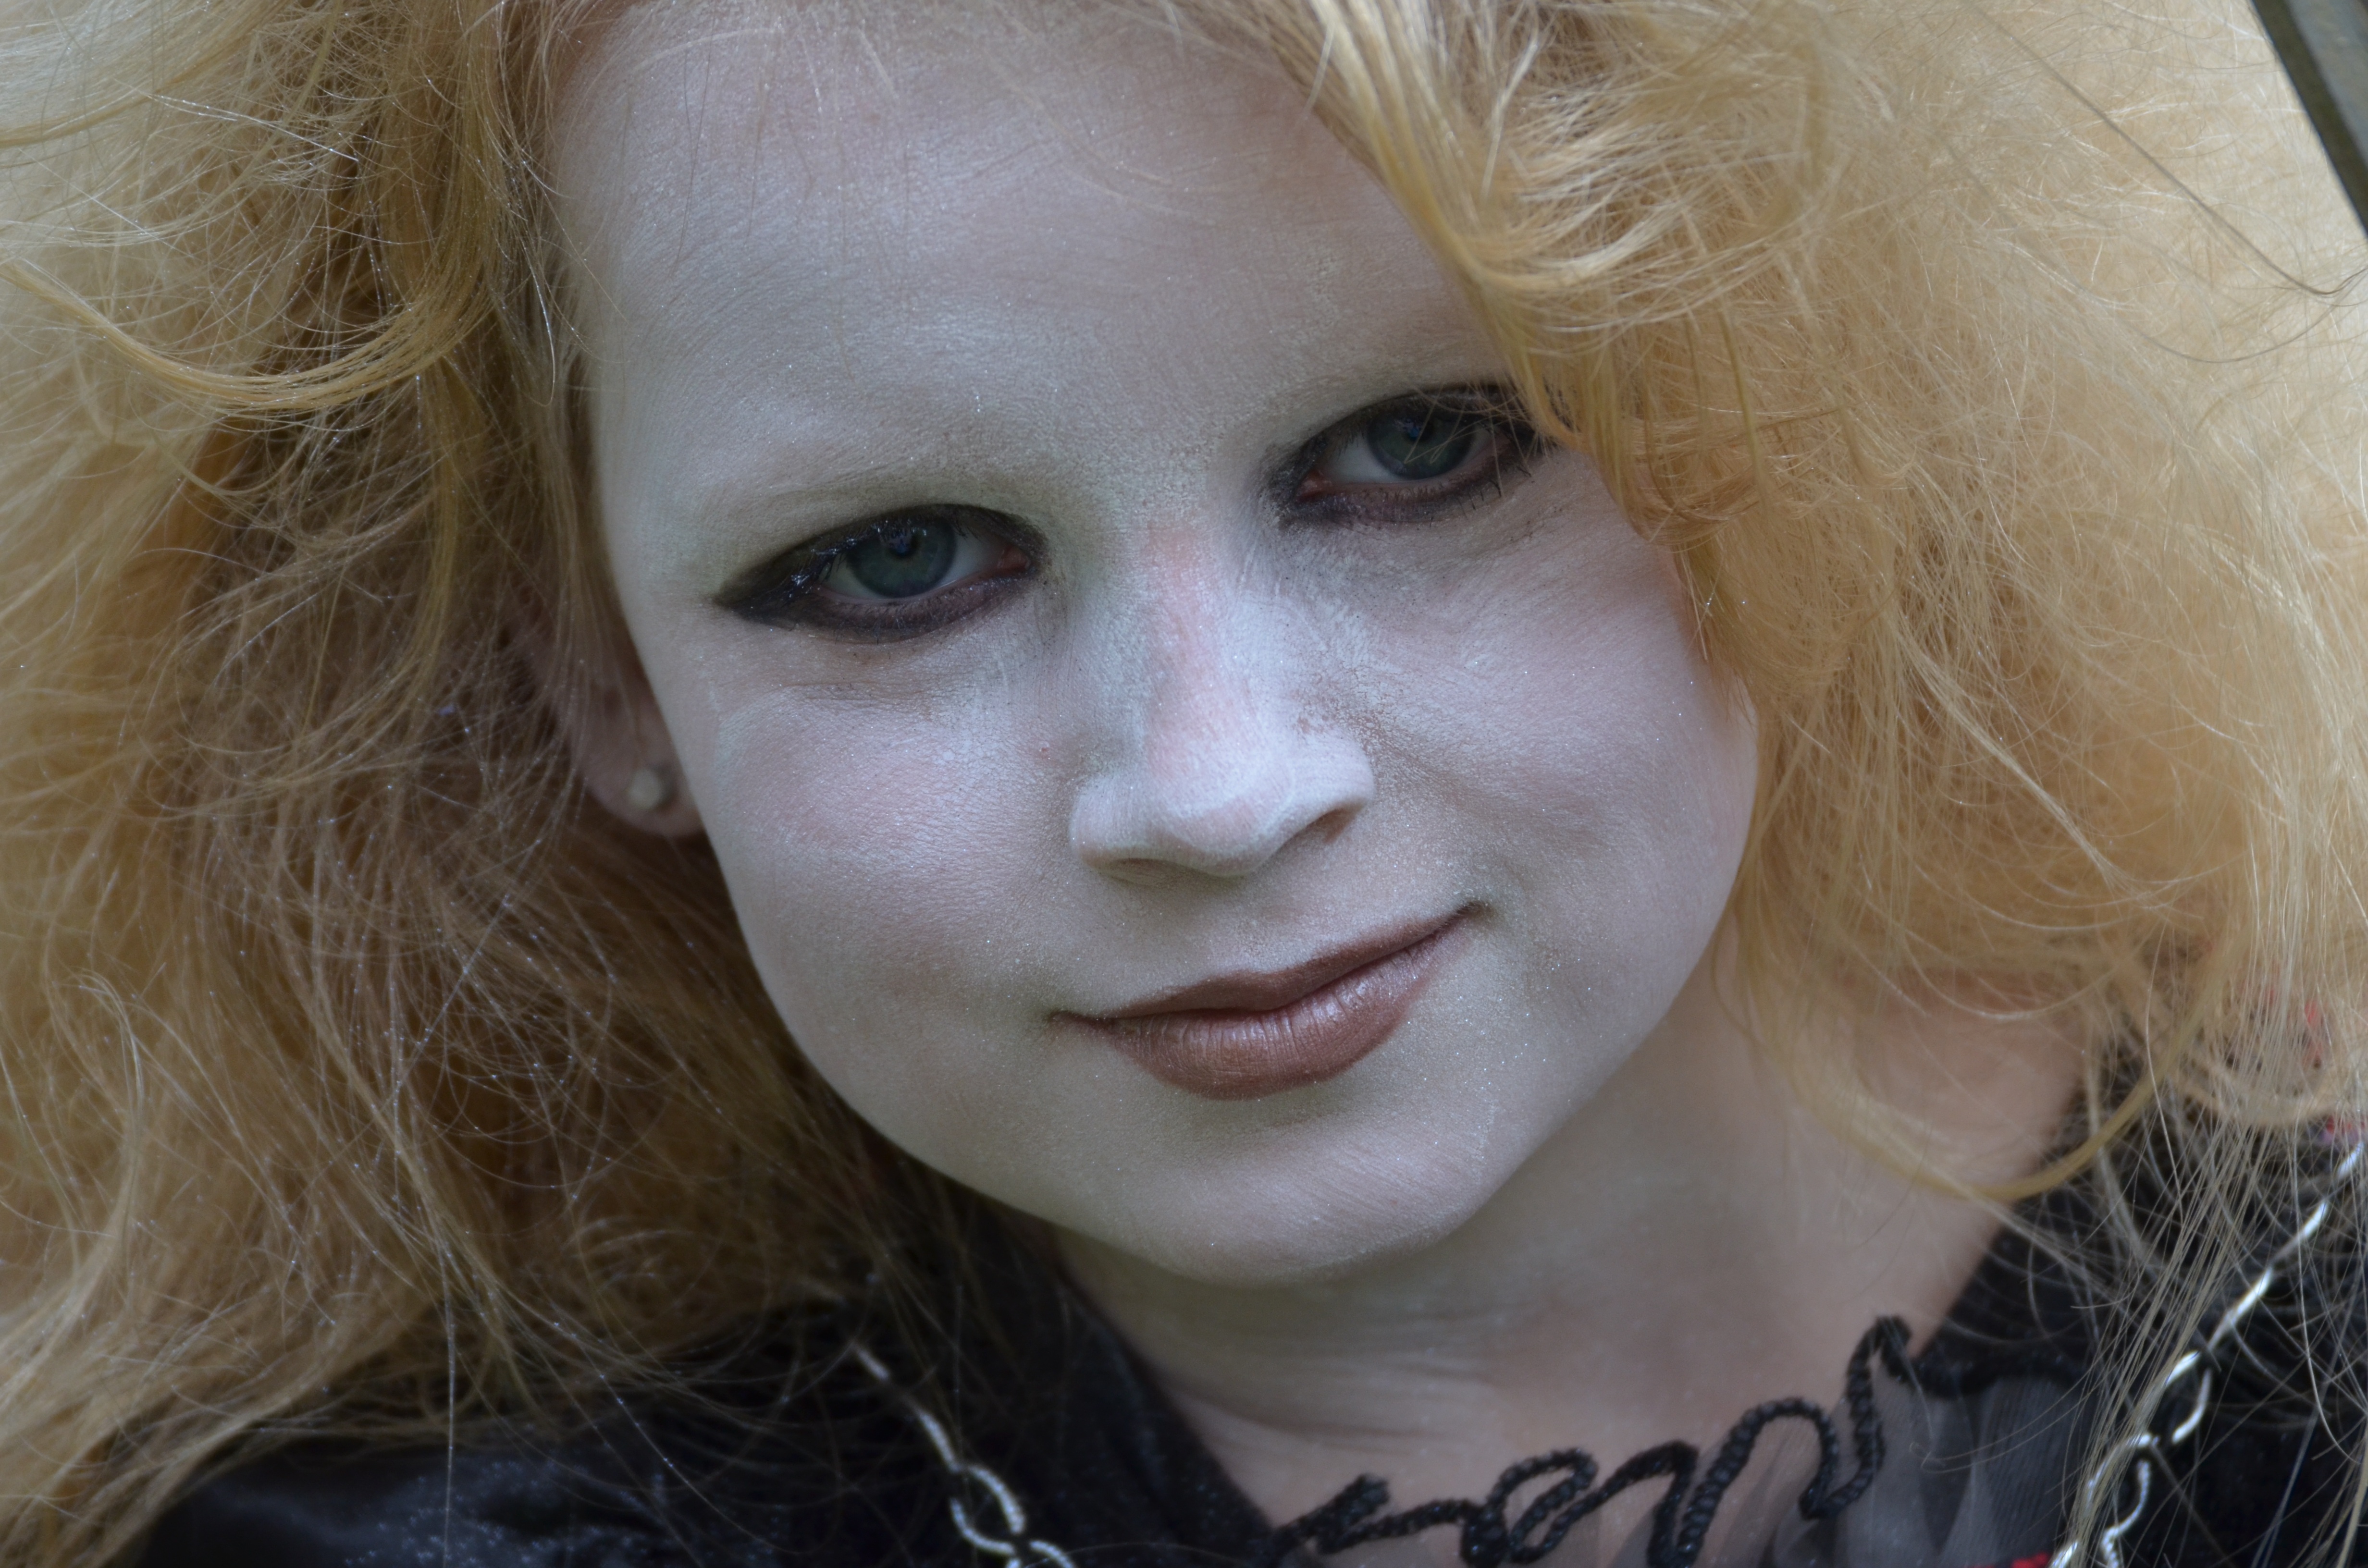
girl, woman, hair, photography, portrait, model, carnival, color, child, lady, lip, hairstyle, make up, close up, human body, face, nose, eye, head, skin, beauty, blond, organ, photo shoot, the witch, brown hair, portrait photography, human hair color